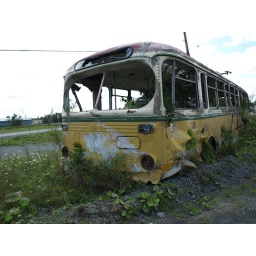
An electric bus rusts in the heart of a truck yard.